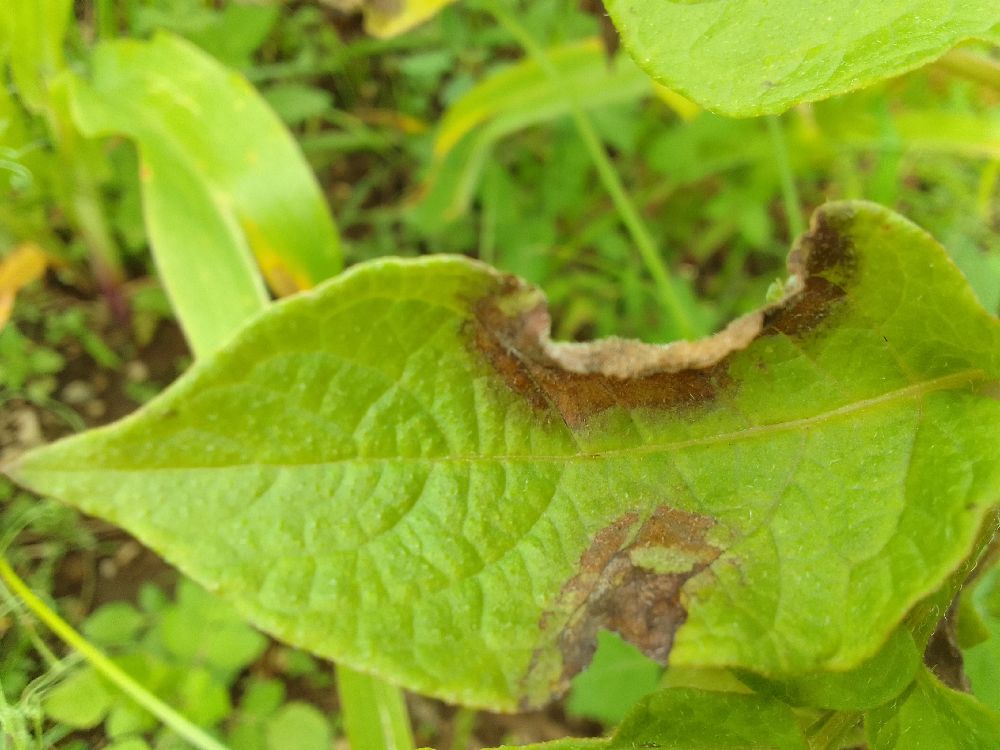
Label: Late blight